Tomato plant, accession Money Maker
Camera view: tilt-top (135 deg); turntable rotation: 300 degrees
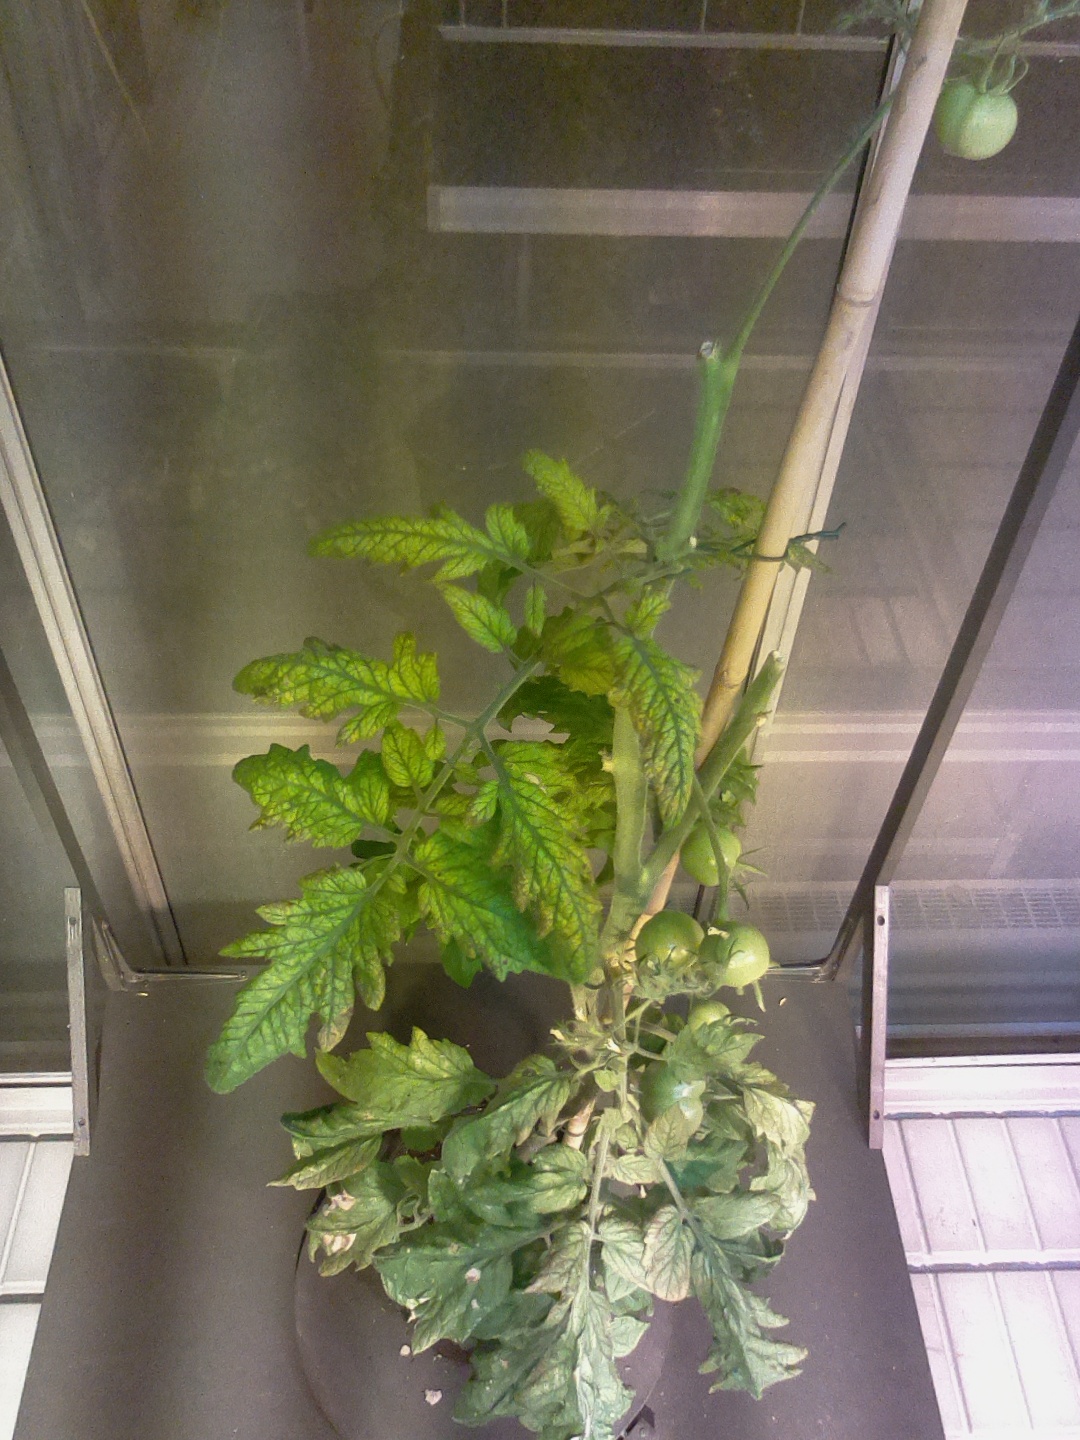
BBCH growth stage 79: 90% -100% of final fruit size